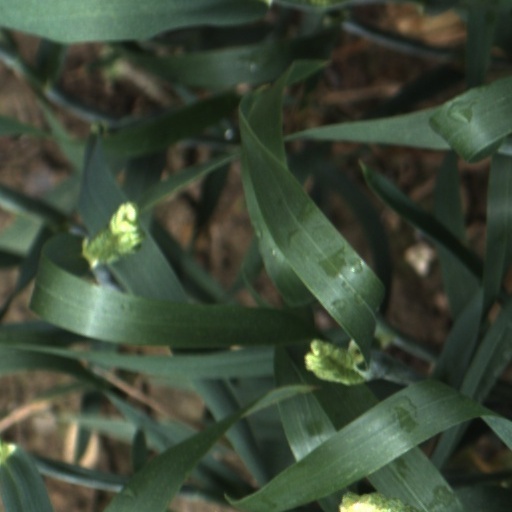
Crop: wheat